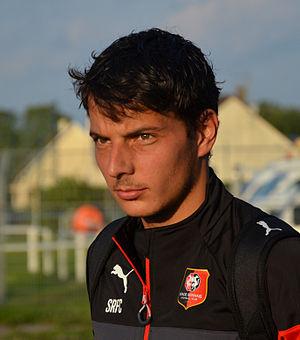
Photographie prise à l'occasion de la rencontre amicale opposant le Stade Malherbe de Caen au Stade rennais, le 9 juillet 2014 au stade Pierre-Comte de Vire. Ici, Philipp Hosiner.
Philipp Hosiner, né le 15 mai 1989 à Eisenstadt, est un footballeur autrichien. Meilleur buteur du championnat d'Autriche 2012-2013 sous les couleurs de l'Austria Vienne, il évolue actuellement au Chemnitzer FC au poste d'attaquant.